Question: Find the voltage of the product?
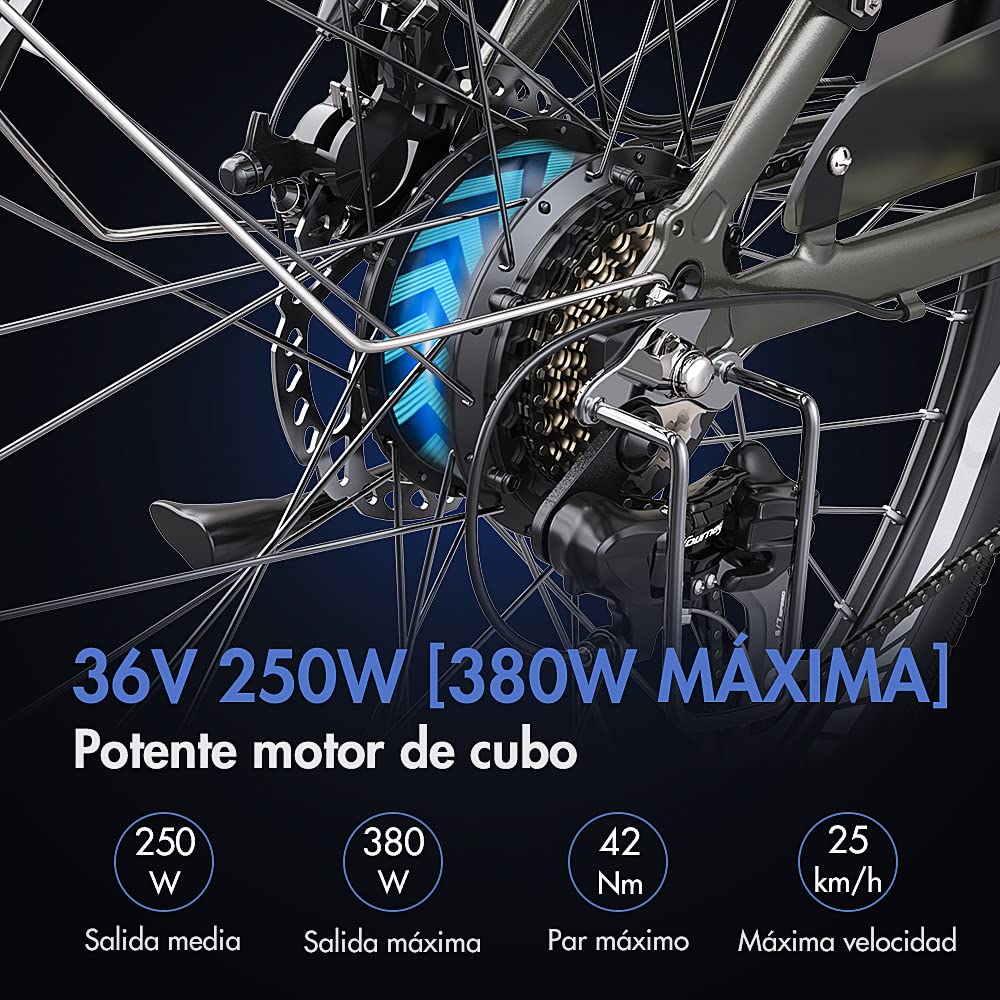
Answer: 36.0 volt